National Memorial Museum of Forced Mobilization under Japanese Occupation

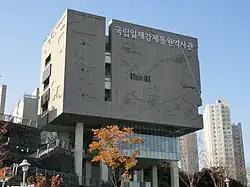
Museum exterior (2018)

The National Memorial Museum of Forced Mobilization under Japanese Occupation (FoMo) is a national history museum in Busan, South Korea. It first opened on December 10, 2015.